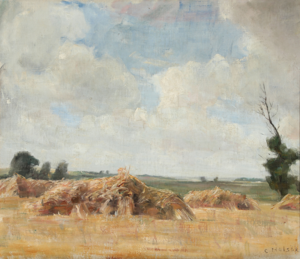
Trave (landbrug)
Carl Holsøe, Høstlandskab med korntraver, ikke dateret
Trave er en række af kornneg eller tagrør, der er opstillet i rækker to og to for at tørre inden de køres ind fra marken. Betegnelsen har også tidligere været brugt som regneenhed for neg, hvor der var fra 20 til 60 enkelte steder helt op til 120 neg i en trave, varierende i de forskellige landsdele.